Kingdom of Sicily

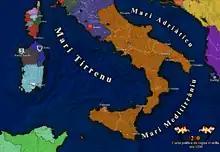
The Kingdom of Sicily in 1200

The reform of the laws began with the Assizes of Ariano in 1140 by Roger II of Sicily. Frederick I continued the reformation with the Assizes of Capua (1220) and the promulgation of the Constitutions of Melfi (1231, also known as "Liber Augustalis"), a collection of laws for his realm that was remarkable for its time. The Constitutions of Melfi were created in order to establish a centralized state. For example, citizens were not allowed to carry weapons or wear armour in public unless they were under royal command. As a result, rebellions were reduced. The Constitutions made the Kingdom of Sicily an absolute monarchy, the first centralized state in Europe to emerge from feudalism; it also set a precedent for the primacy of written law. With relatively small modifications, the "Liber Augustalis" remained the basis of Sicilian law until 1819. During this period, he also built the Castel del Monte, and in 1224, he founded the University of Naples, now called University of Naples Federico II.